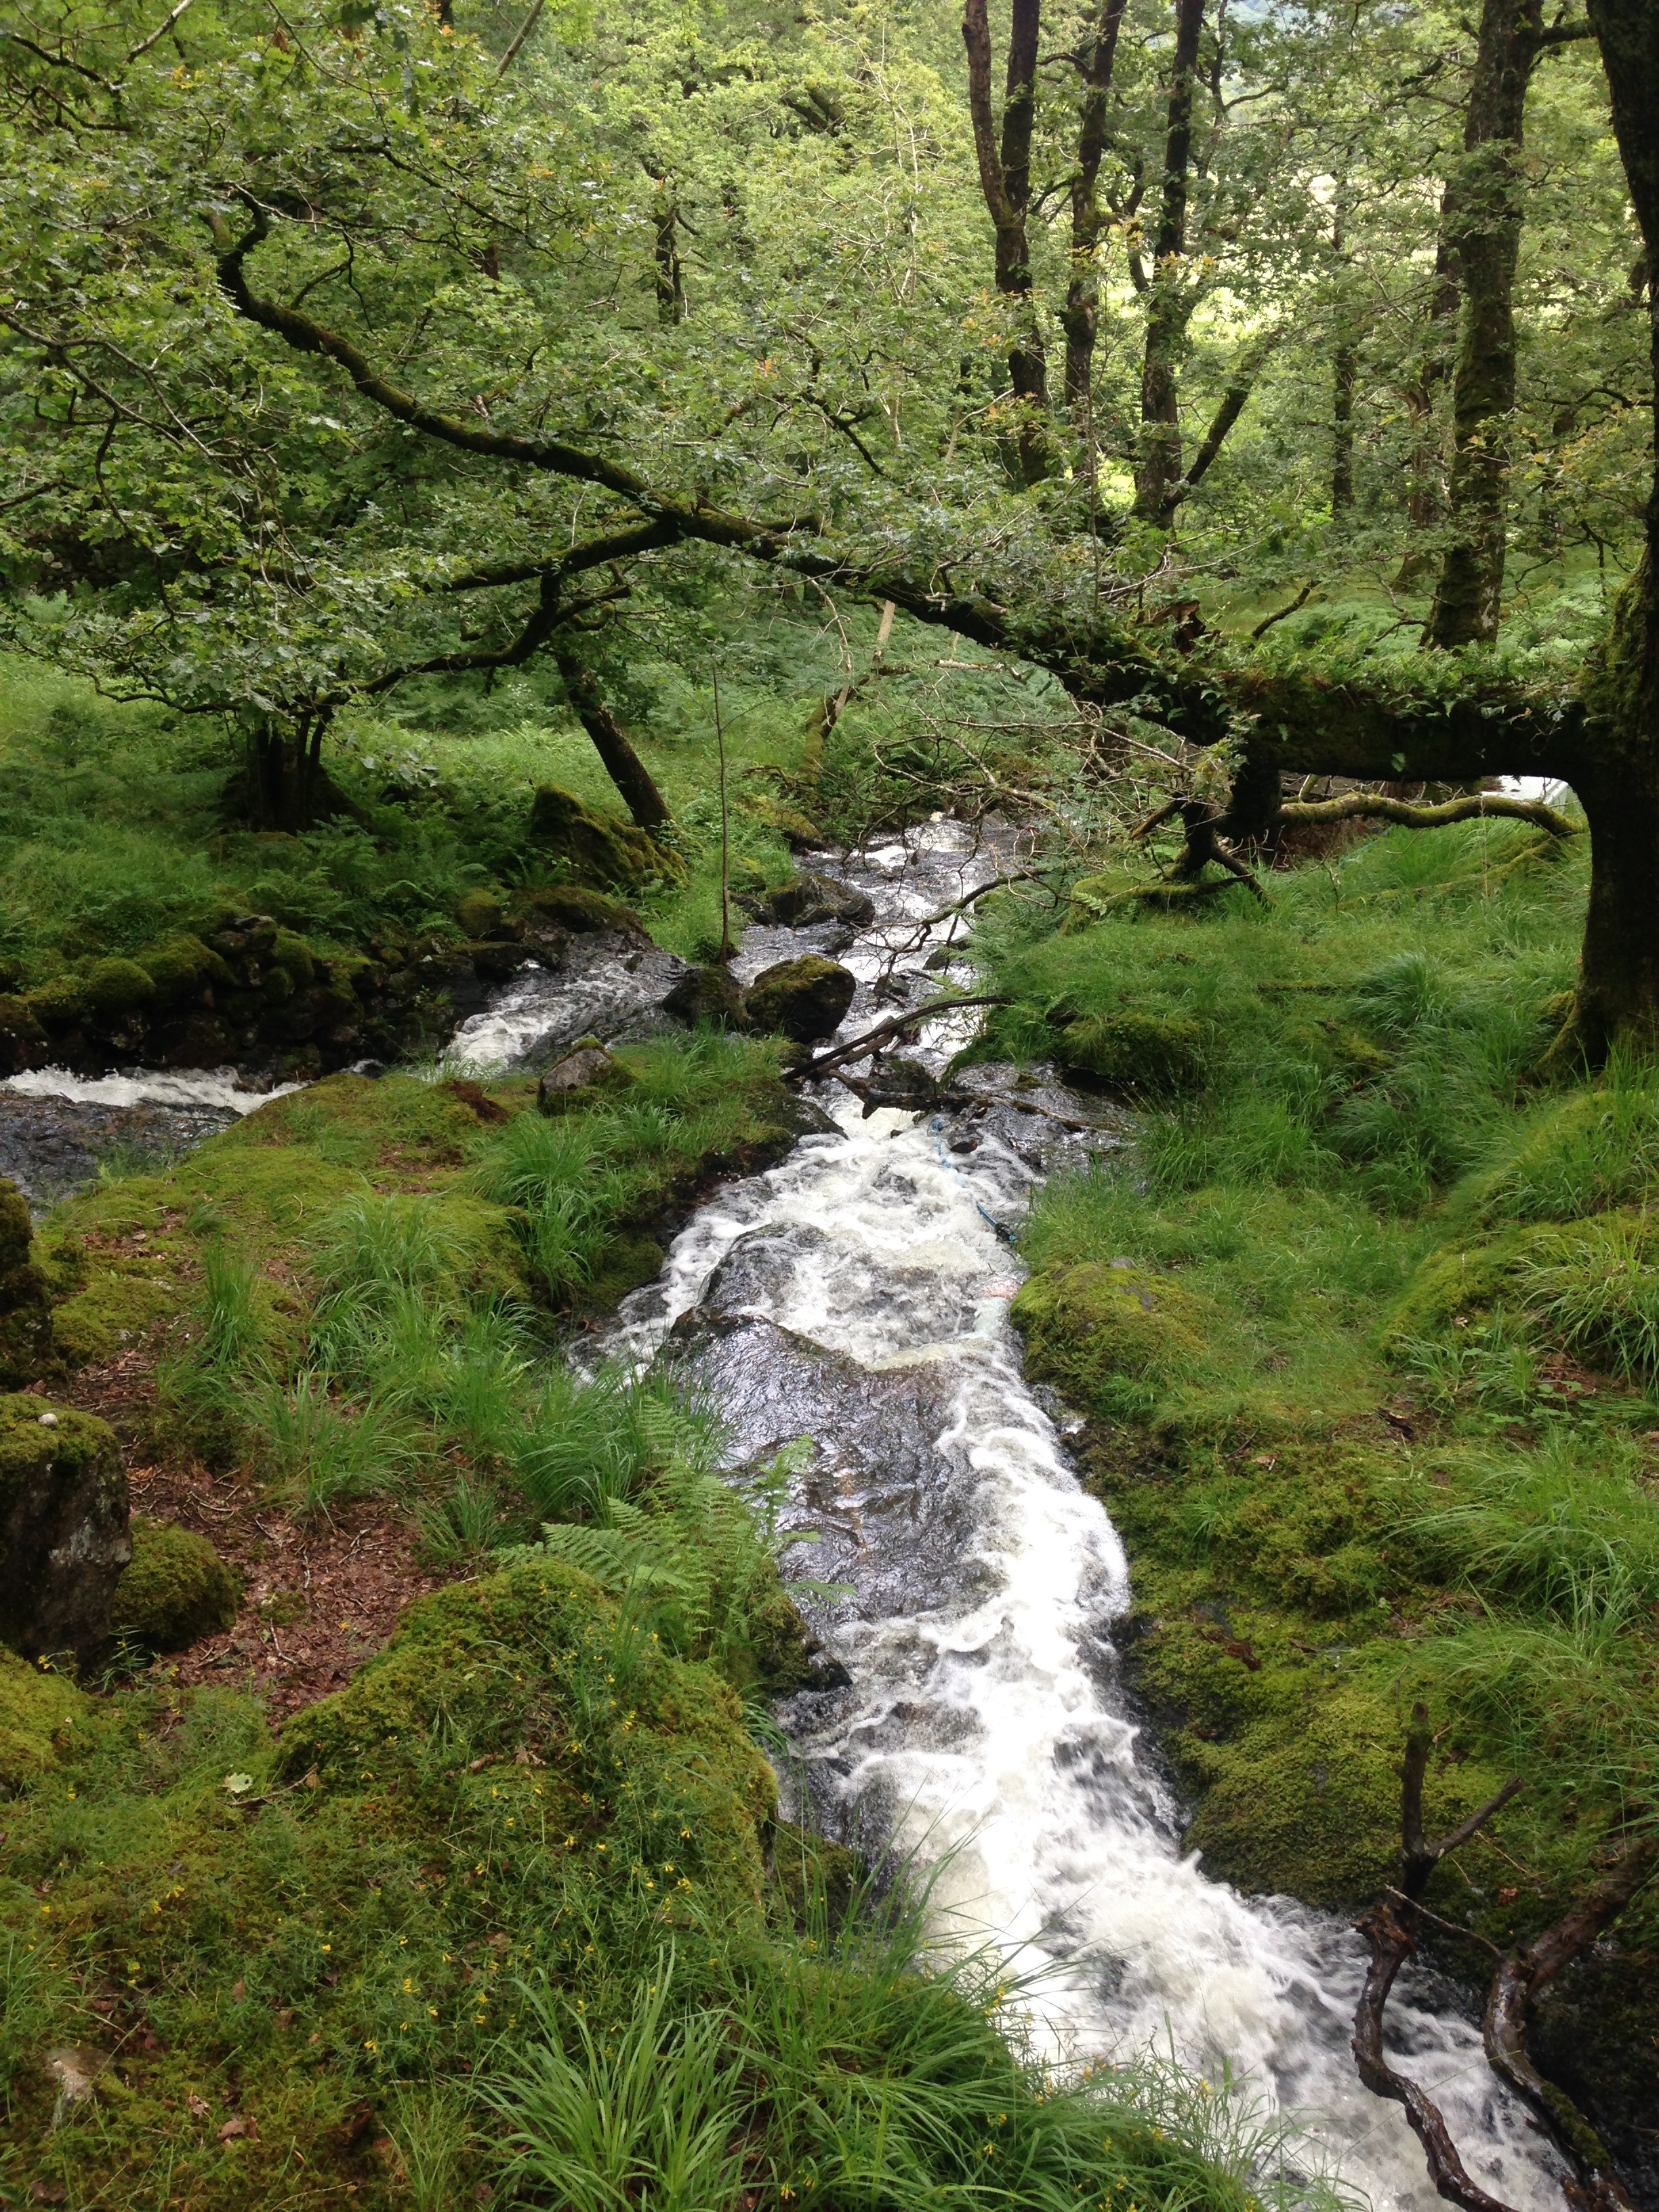
tree, forest, waterfall, creek, wilderness, plant, trail, leaf, flower, river, valley, stream, rural, autumn, botany, body of water, vegetation, ravine, beautiful, woodland, water feature, ecosystem, watercourse